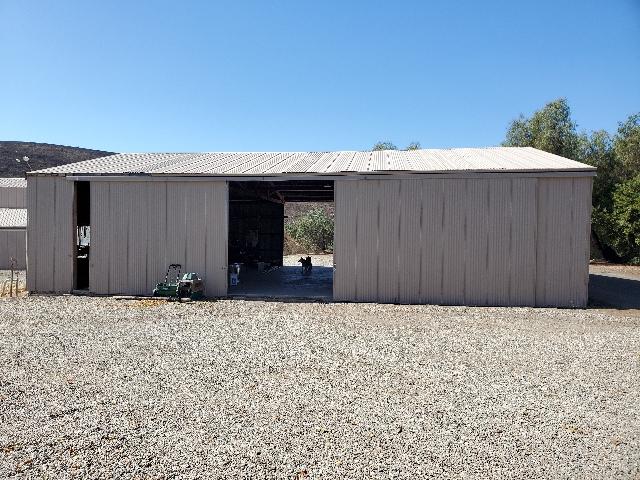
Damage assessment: no_damage